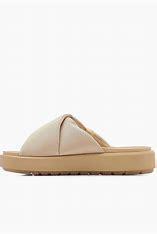
Brand: Jordan
Model: Sophia